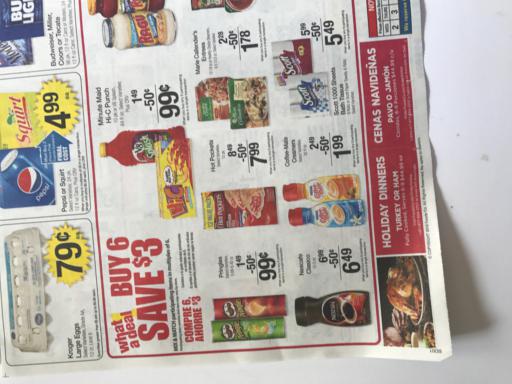
Waste category: paper